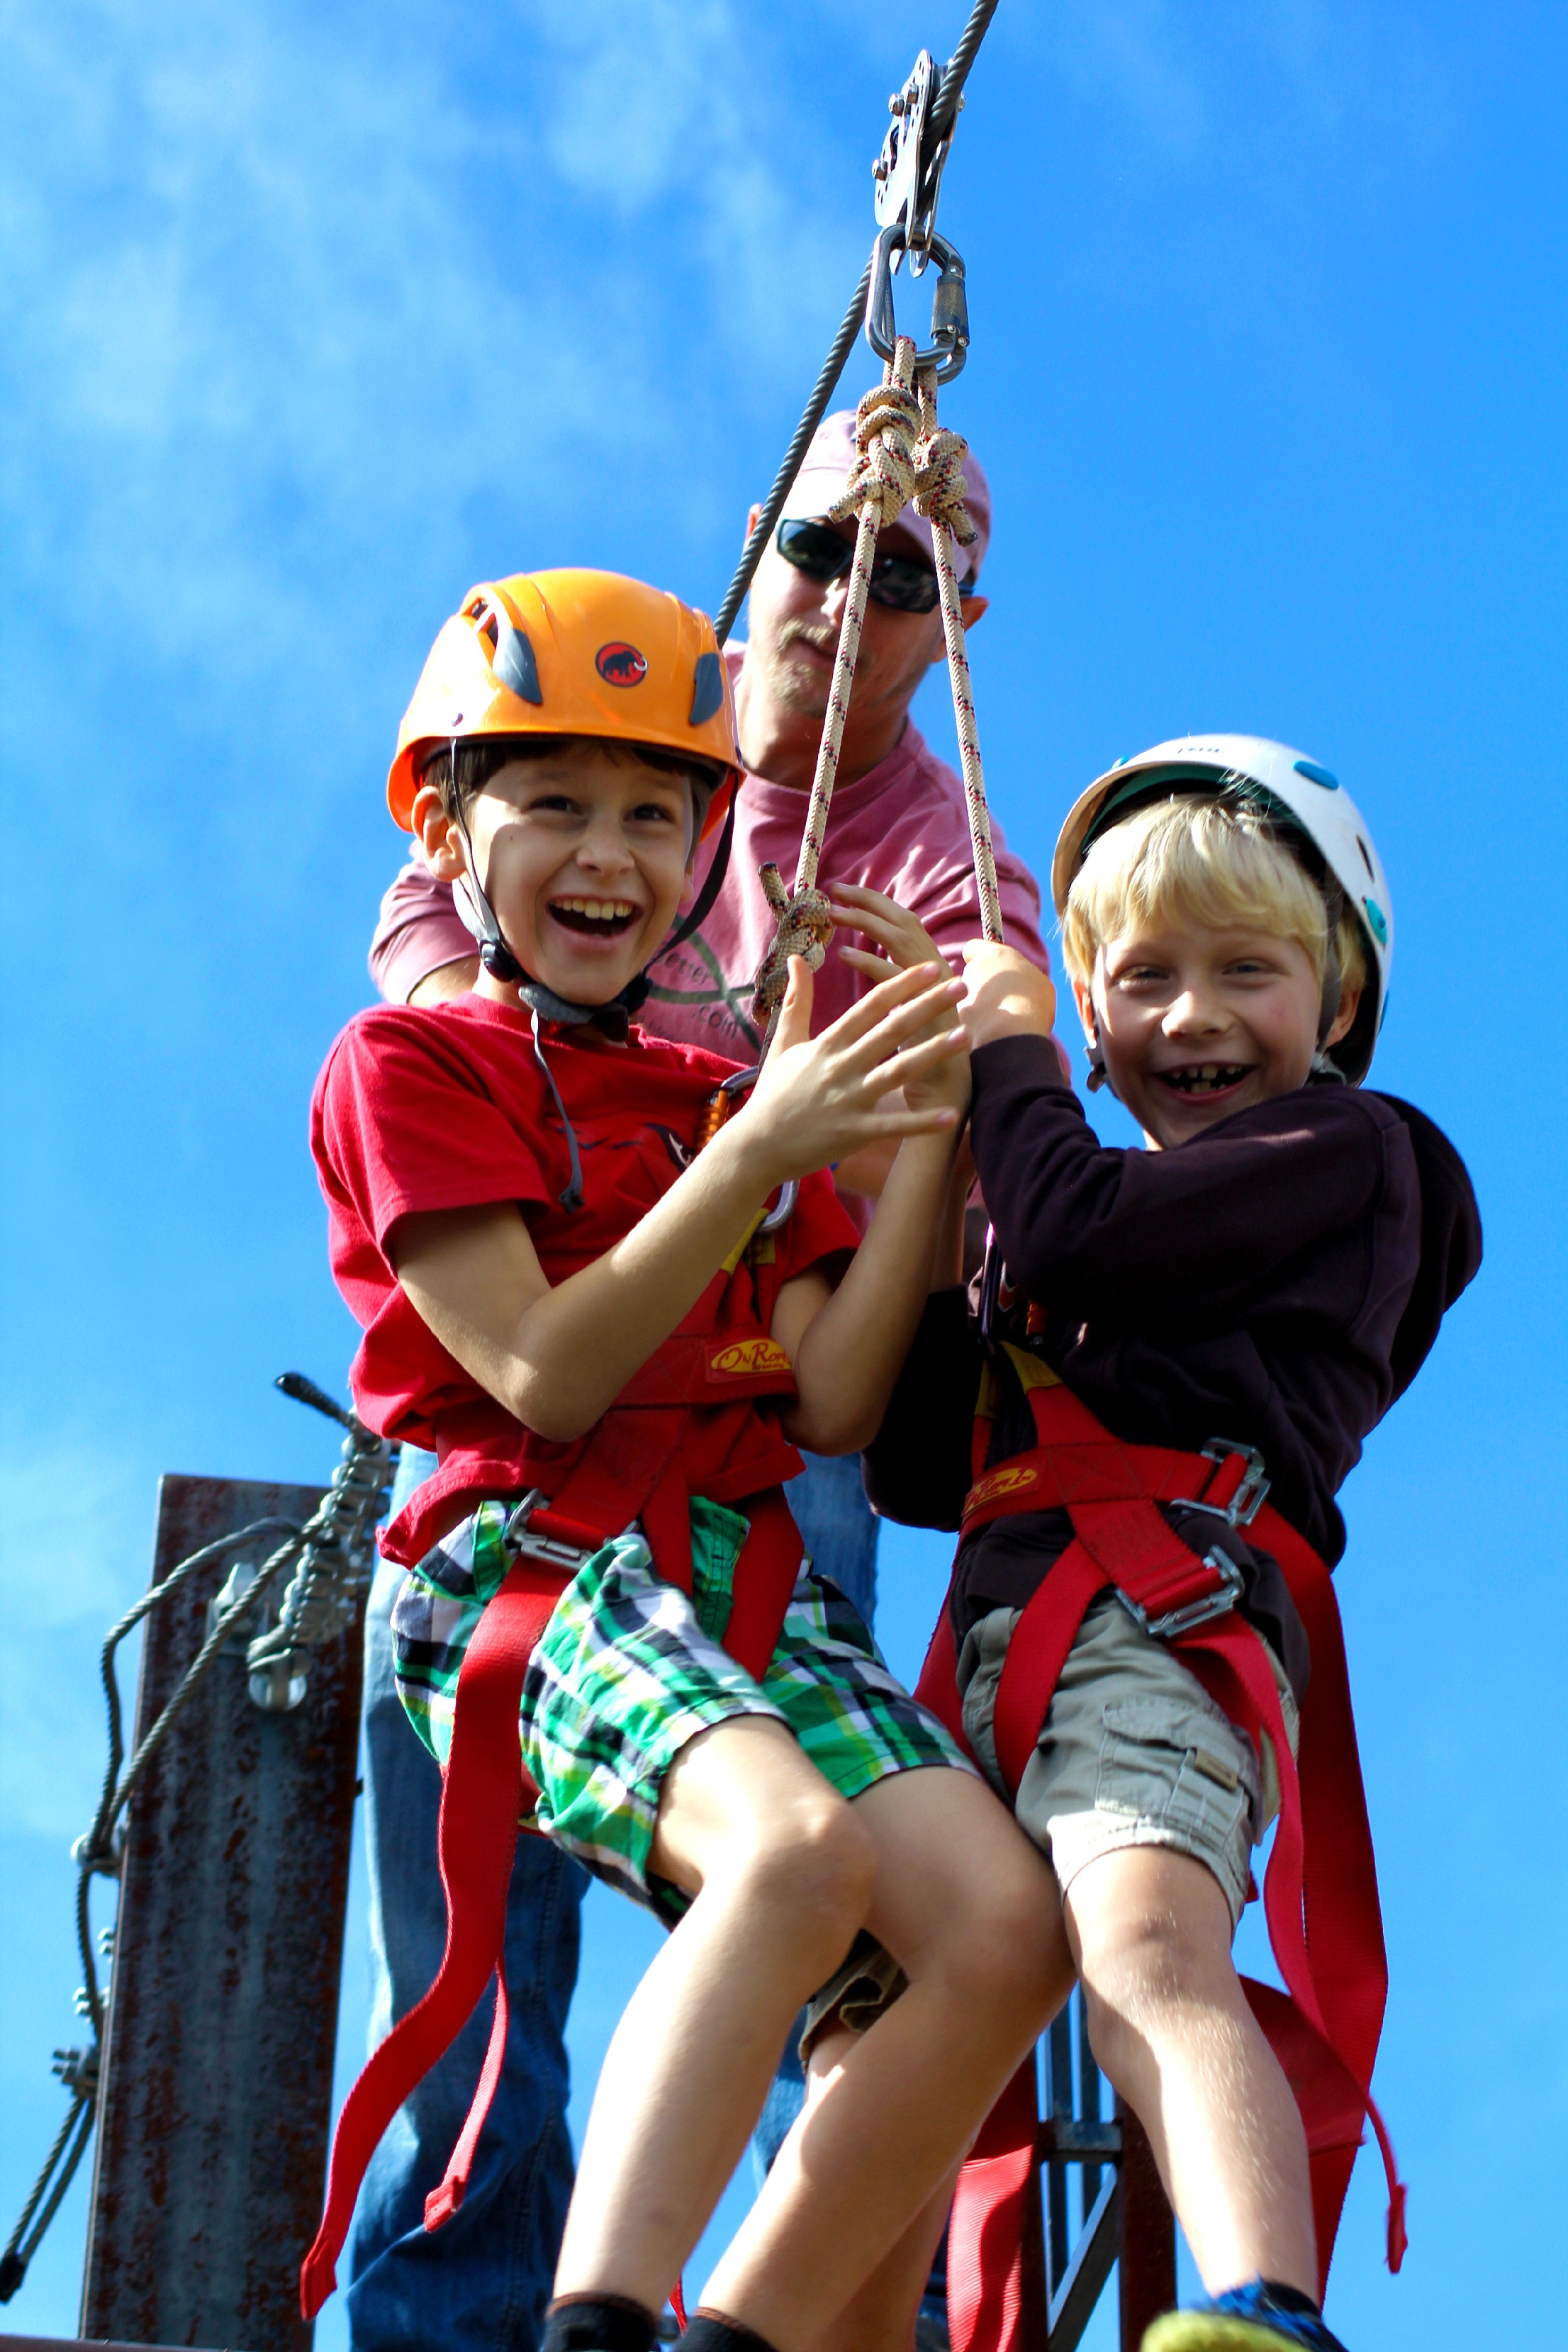
forest, outdoor, rope, sport, boy, kid, adventure, summer, young, vehicle, child, extreme, kids, children, fun, playground, harness, zip line, active